Jorge Barbosa (writer)

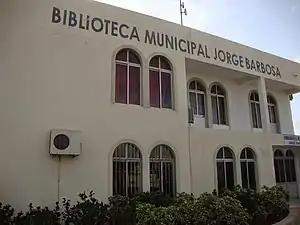
Jorge Barbosa Municipal Library in Espargos in the island of Sal

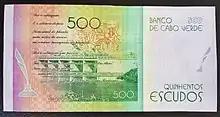
The reverse of the 500 Eschudos banknote from Cabo Verde (Cape Verde) with lines of the poem "Casebre"

Jorge Barbosa was born in the city of Praia, on the island of Santiago, Portuguese Cape Verde archipelago (then a territory of Portugal). Soon after, he moved to the island of São Vicente, where he spent his early years on — excluding his years of study in Lisbon. He published his first work titled "Arquipélago" ("Archipelago") in 1935 which opened its doors to modern Cape Verdean literature and later demonstrated a complete change in rhetoric and thematic poetry in Cape Verde, it formed one of the elements that led to the creation of the "Claridade" review a year after the publication of the book. His second work was "Ambiente" ("Ambient") which was also called "The Circle" in 1941. His third book was a notebook titled "Caderno de um Ilhéu" published in 1955 which later won the Camilo Pessanha Award. He also published poems include "Meio Milémiio", "Júbilo" ("Jubilee"), "Panfletário" ("Booklet") and "Prelúdio" ("Prelude"). He then lived for many years on the island of Sal, working as a civil servant of the customhouse. He died in Cova da Piedade, in Lisbon, Portugal.